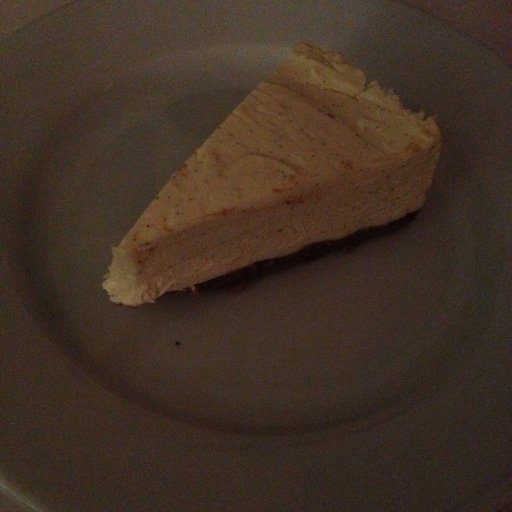
Label: cheesecake